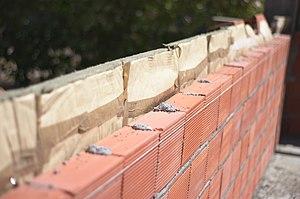
Emplacement d'une couche d'isolation thermique dans une double cloison en cours de construction en Tunisie
L'Isolation thermique du bâtiment est le processus de mise en œuvre de l'isolation thermique de l'enveloppe de tout ou partie d'un bâtiment, par l'intérieur et/ou l'extérieur. Les bâtiments sont la source d'un important gaspillage énergétique et d'émissions de gaz à effet de serre. Dans un nombre croissant de pays des mesures visent à inciter à mieux isoler ces logements, ainsi que les bâtiments publics et tertiaires, ce qui contribue à diminuer la précarité énergétique et améliorer la justice climatique.